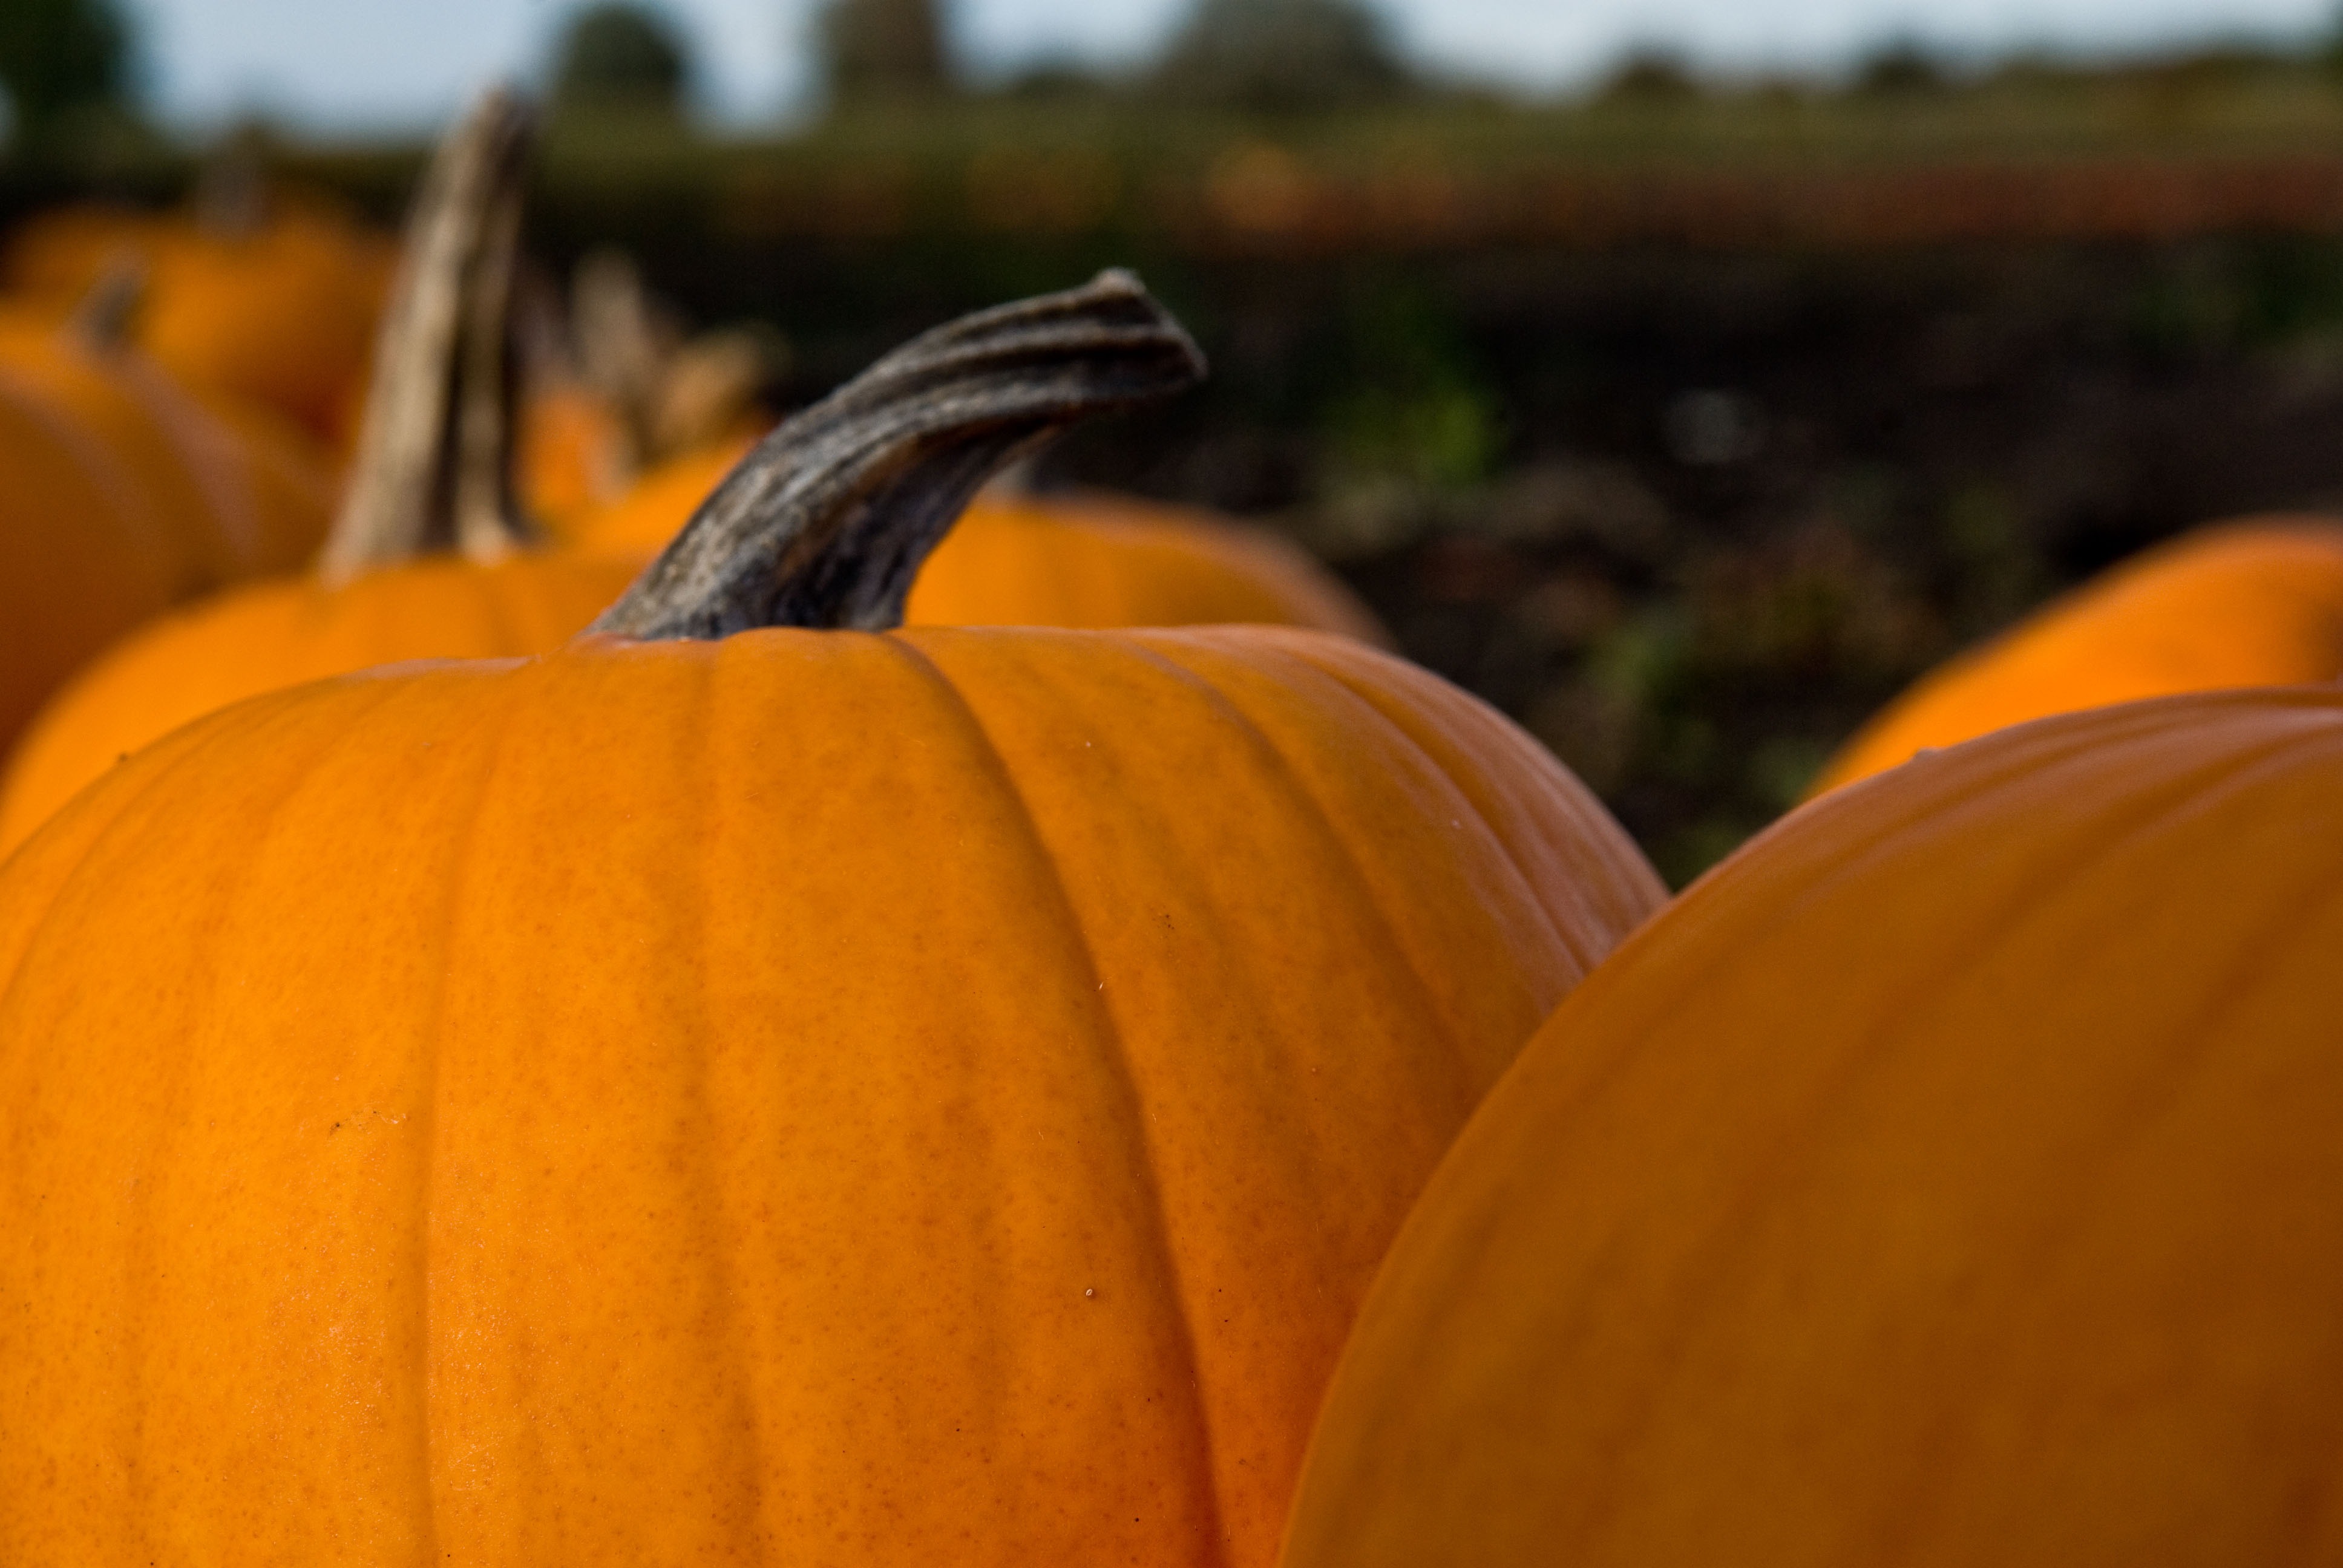
farm, fall, orange, harvest, produce, vegetable, autumn, pumpkin, halloween, season, gourd, thanksgiving, jack o lantern, seasonal, calabaza, carving, pumpkins, cucurbita, man made object, winter squash